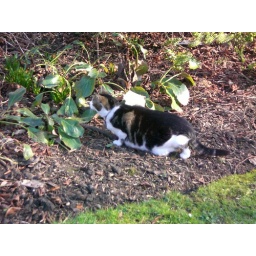
Closing in, the tree is in sight, and there are birds in it!